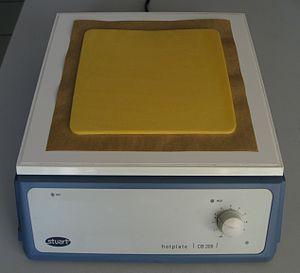
Plaque chauffante analogique, surface 300 x 300 mm en céramique pour la résistance aux attaques chimiques, température maximum de la surface 450 °C. Ramollissement vers 80 °C d'une plaque de matériau polymère thermoplastique injecté (épaisseur 4 mm, posée sur du papier siliconé antiadhésif), afin de faciliter la découpe pour échantillonnage.